Kasbah An-Nouar

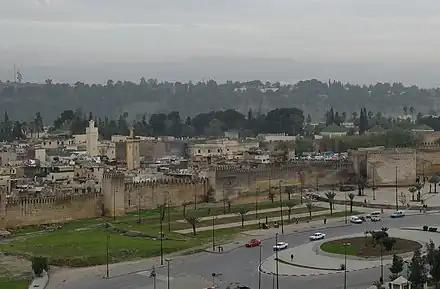
View of the kasbah from outside the walls, to the north. The second minaret from the left belongs to the mosque of the kasbah. The rectangular bastion on the far right is Bab Mahrouk, a city gate adjacent to the kasbah.

The Kasbah (citadel) is located at the western or north-western tip of Fes el-Bali, between Bab Bou Jeloud (the main western entrance to the old medina) and Bab Mahrouk. It is enclosed by tall fortified walls and closed off from the rest of the medina: the main city walls of Fes el-Bali run along its northwestern side, while another wall curtails it on its eastern and southern sides.